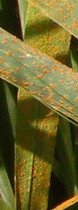
Label: Wheat___Brown_Rust